WWE in New Zealand

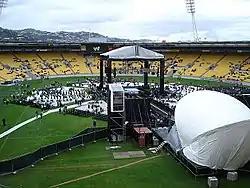
The setup in the Westpac Stadium before the event.

The WWE and Sky had an agreement to carry WWE programming in New Zealand from the late 1990s until the end of 2024. Weekly television programming was aired on Sky 5 (previously known as Sky 1 and The Box). Pay-per-views were aired on Sky Arena / Sky Box Office.